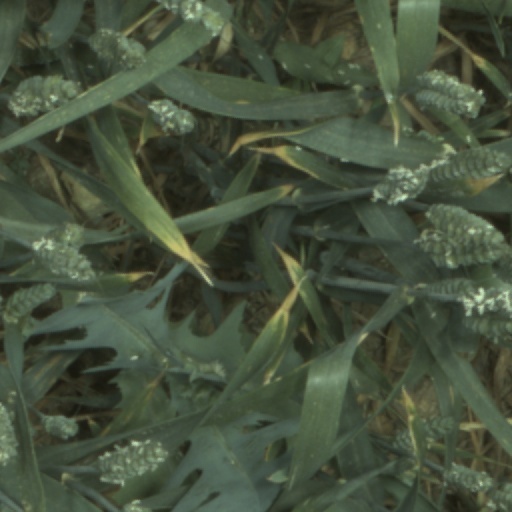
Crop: wheat